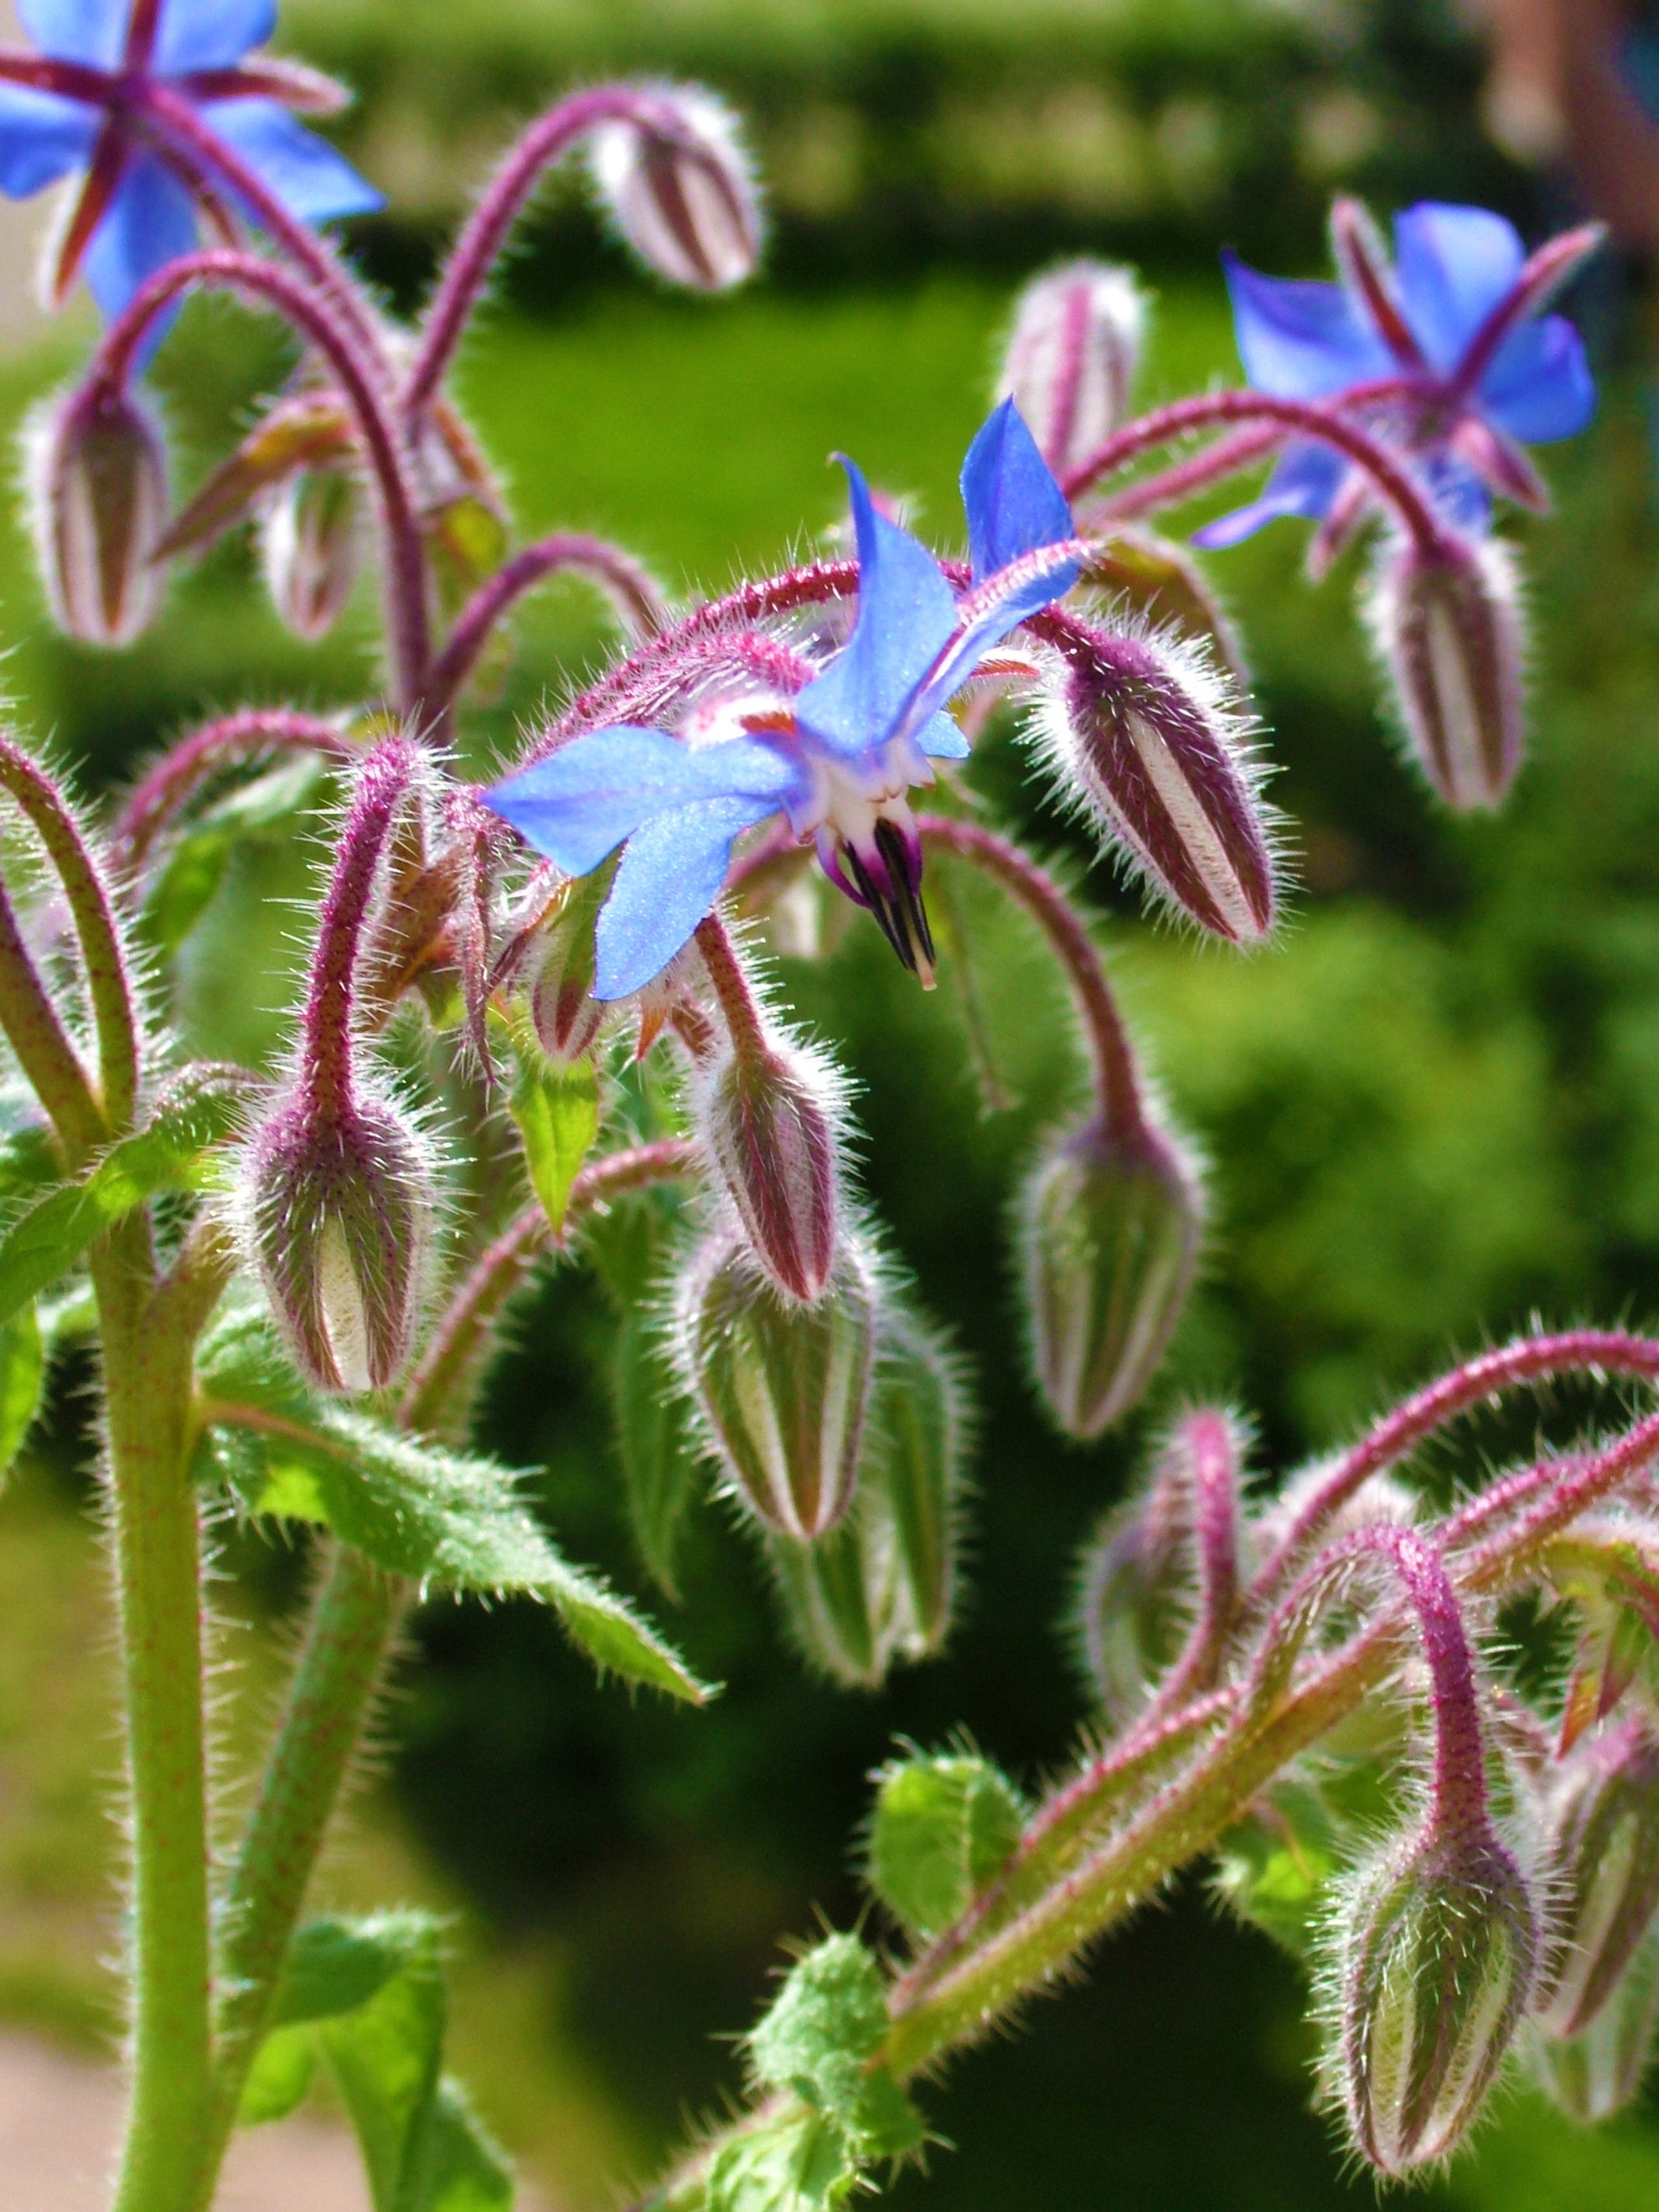
plant, flower, frost, herb, botany, blue, flora, wildflower, shrub, hairy, bud, macro photography, flowering plant, land plant